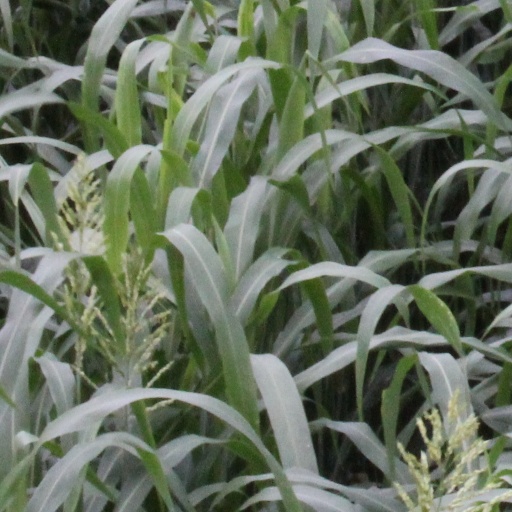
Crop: sorghum